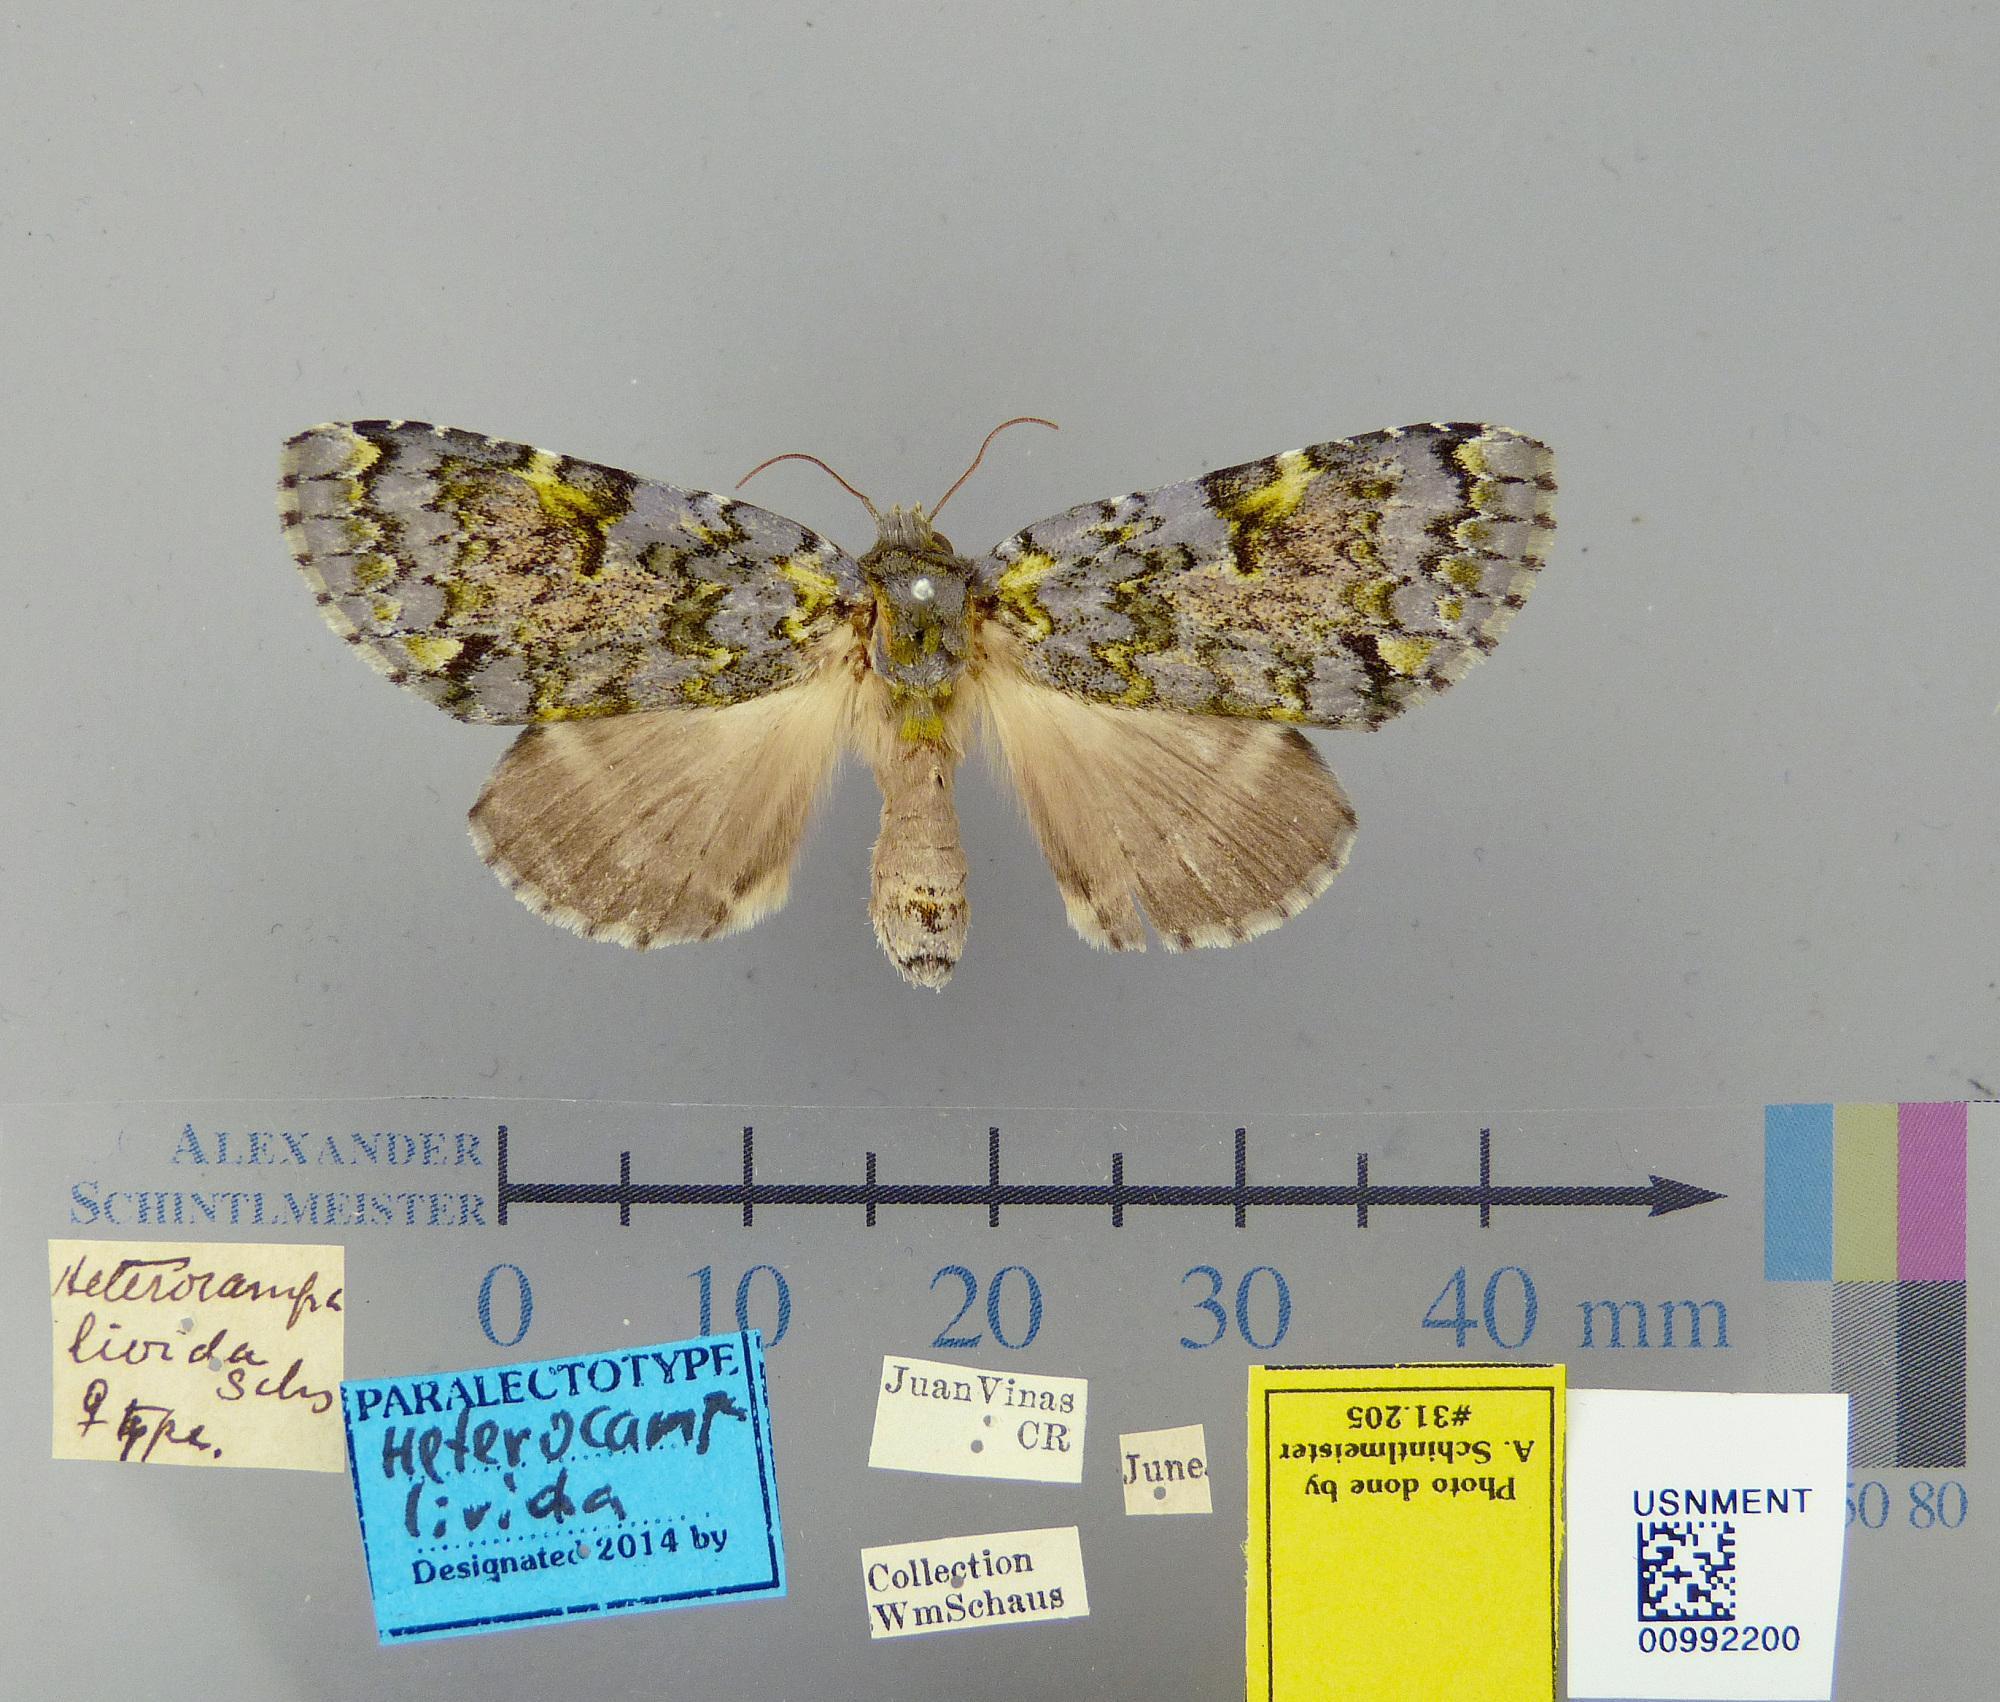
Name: Heterocampa livida
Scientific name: Heterocampa livida Schaus, 1911
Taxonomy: Animalia, Arthropoda, Insecta, Lepidoptera, Notodontidae
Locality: Juan Vinas, [Not Stated], Cartago, Costa Rica
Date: June